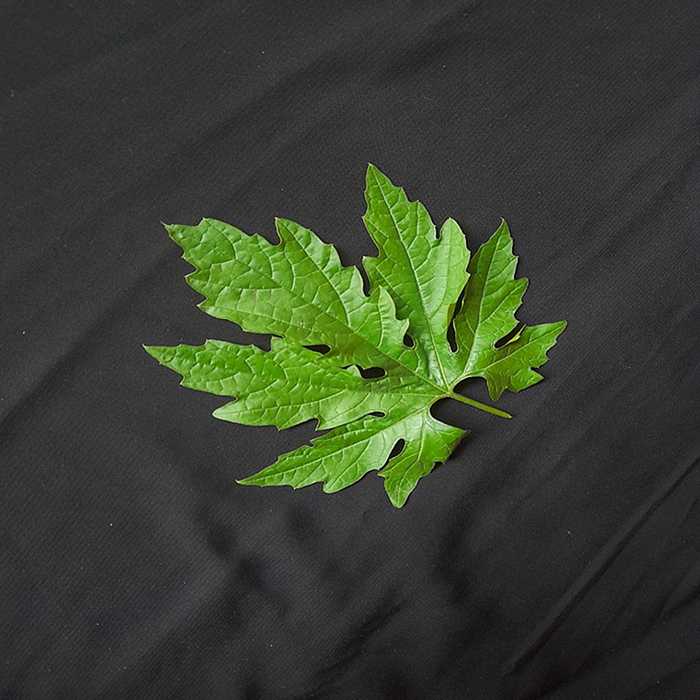
Plant: Bitter Gourd
Label: Fresh leaf